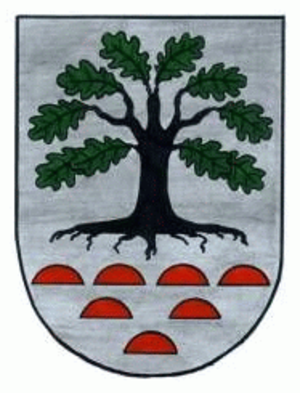
Getelo est une commune allemande de Basse-Saxe dans l'arrondissement du Comté de Bentheim.